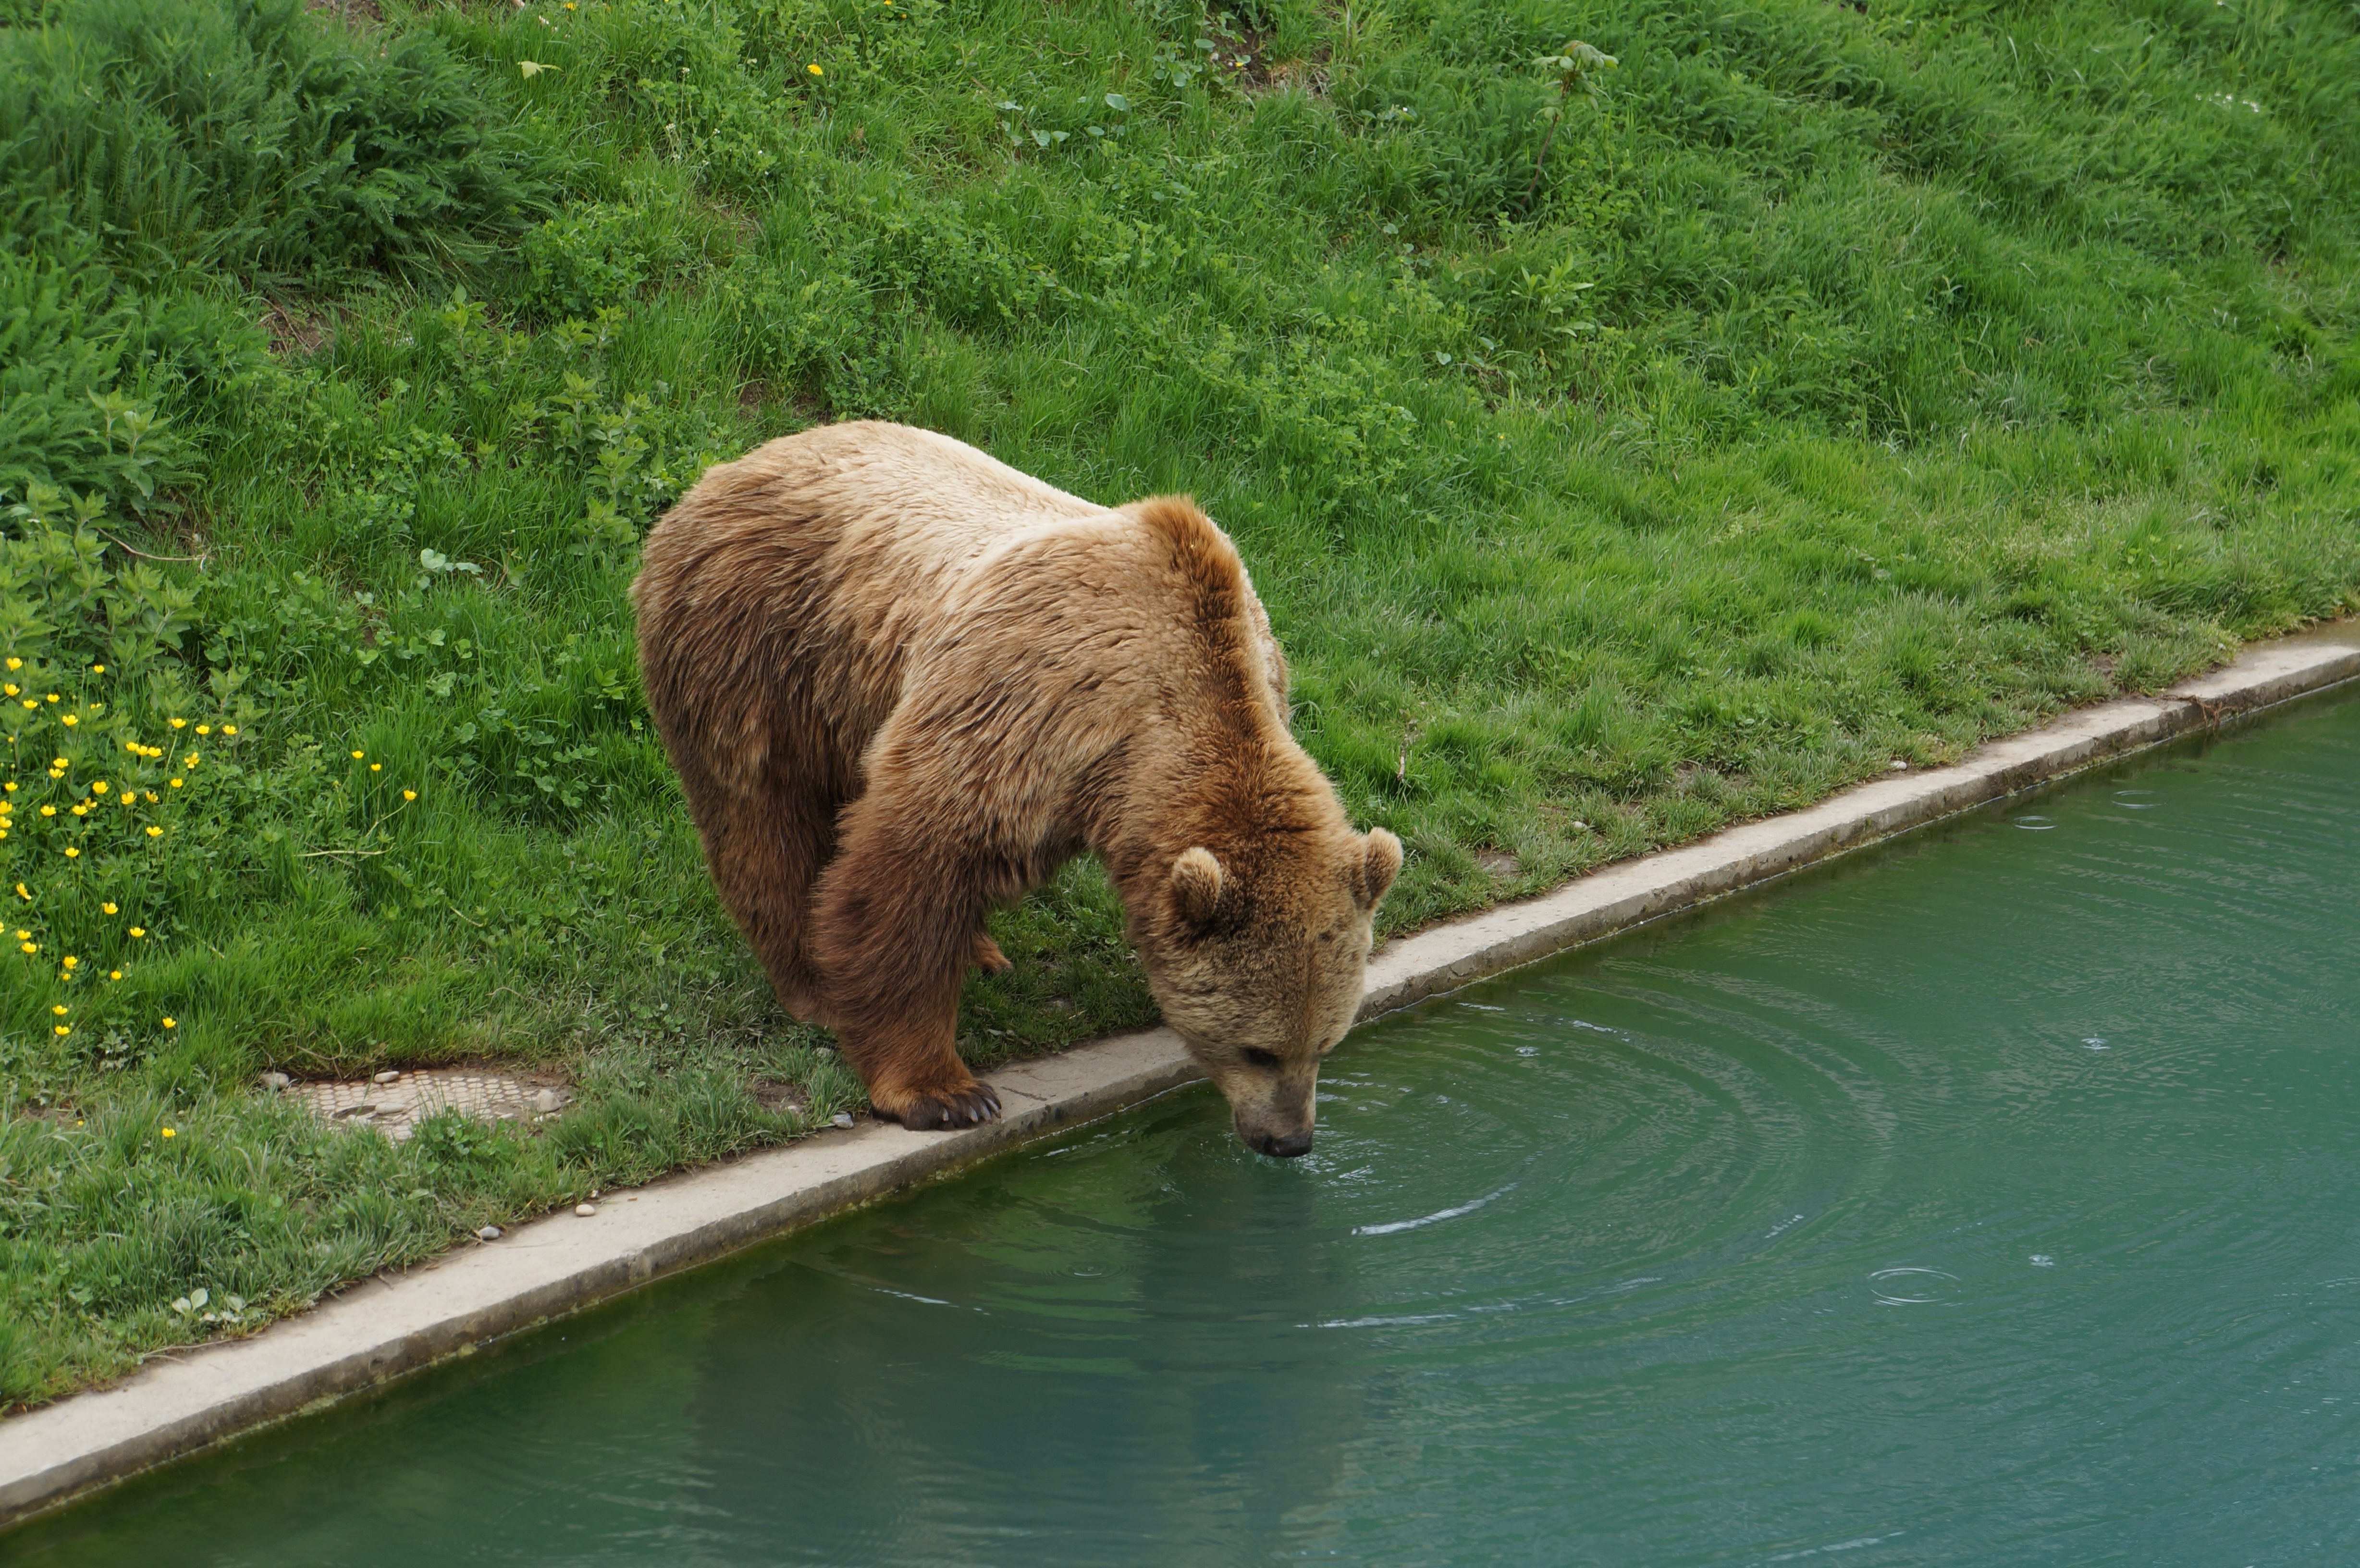
bear, wildlife, zoo, mammal, fauna, brown bear, vertebrate, switzerland, drink water, the bear, grizzly bear